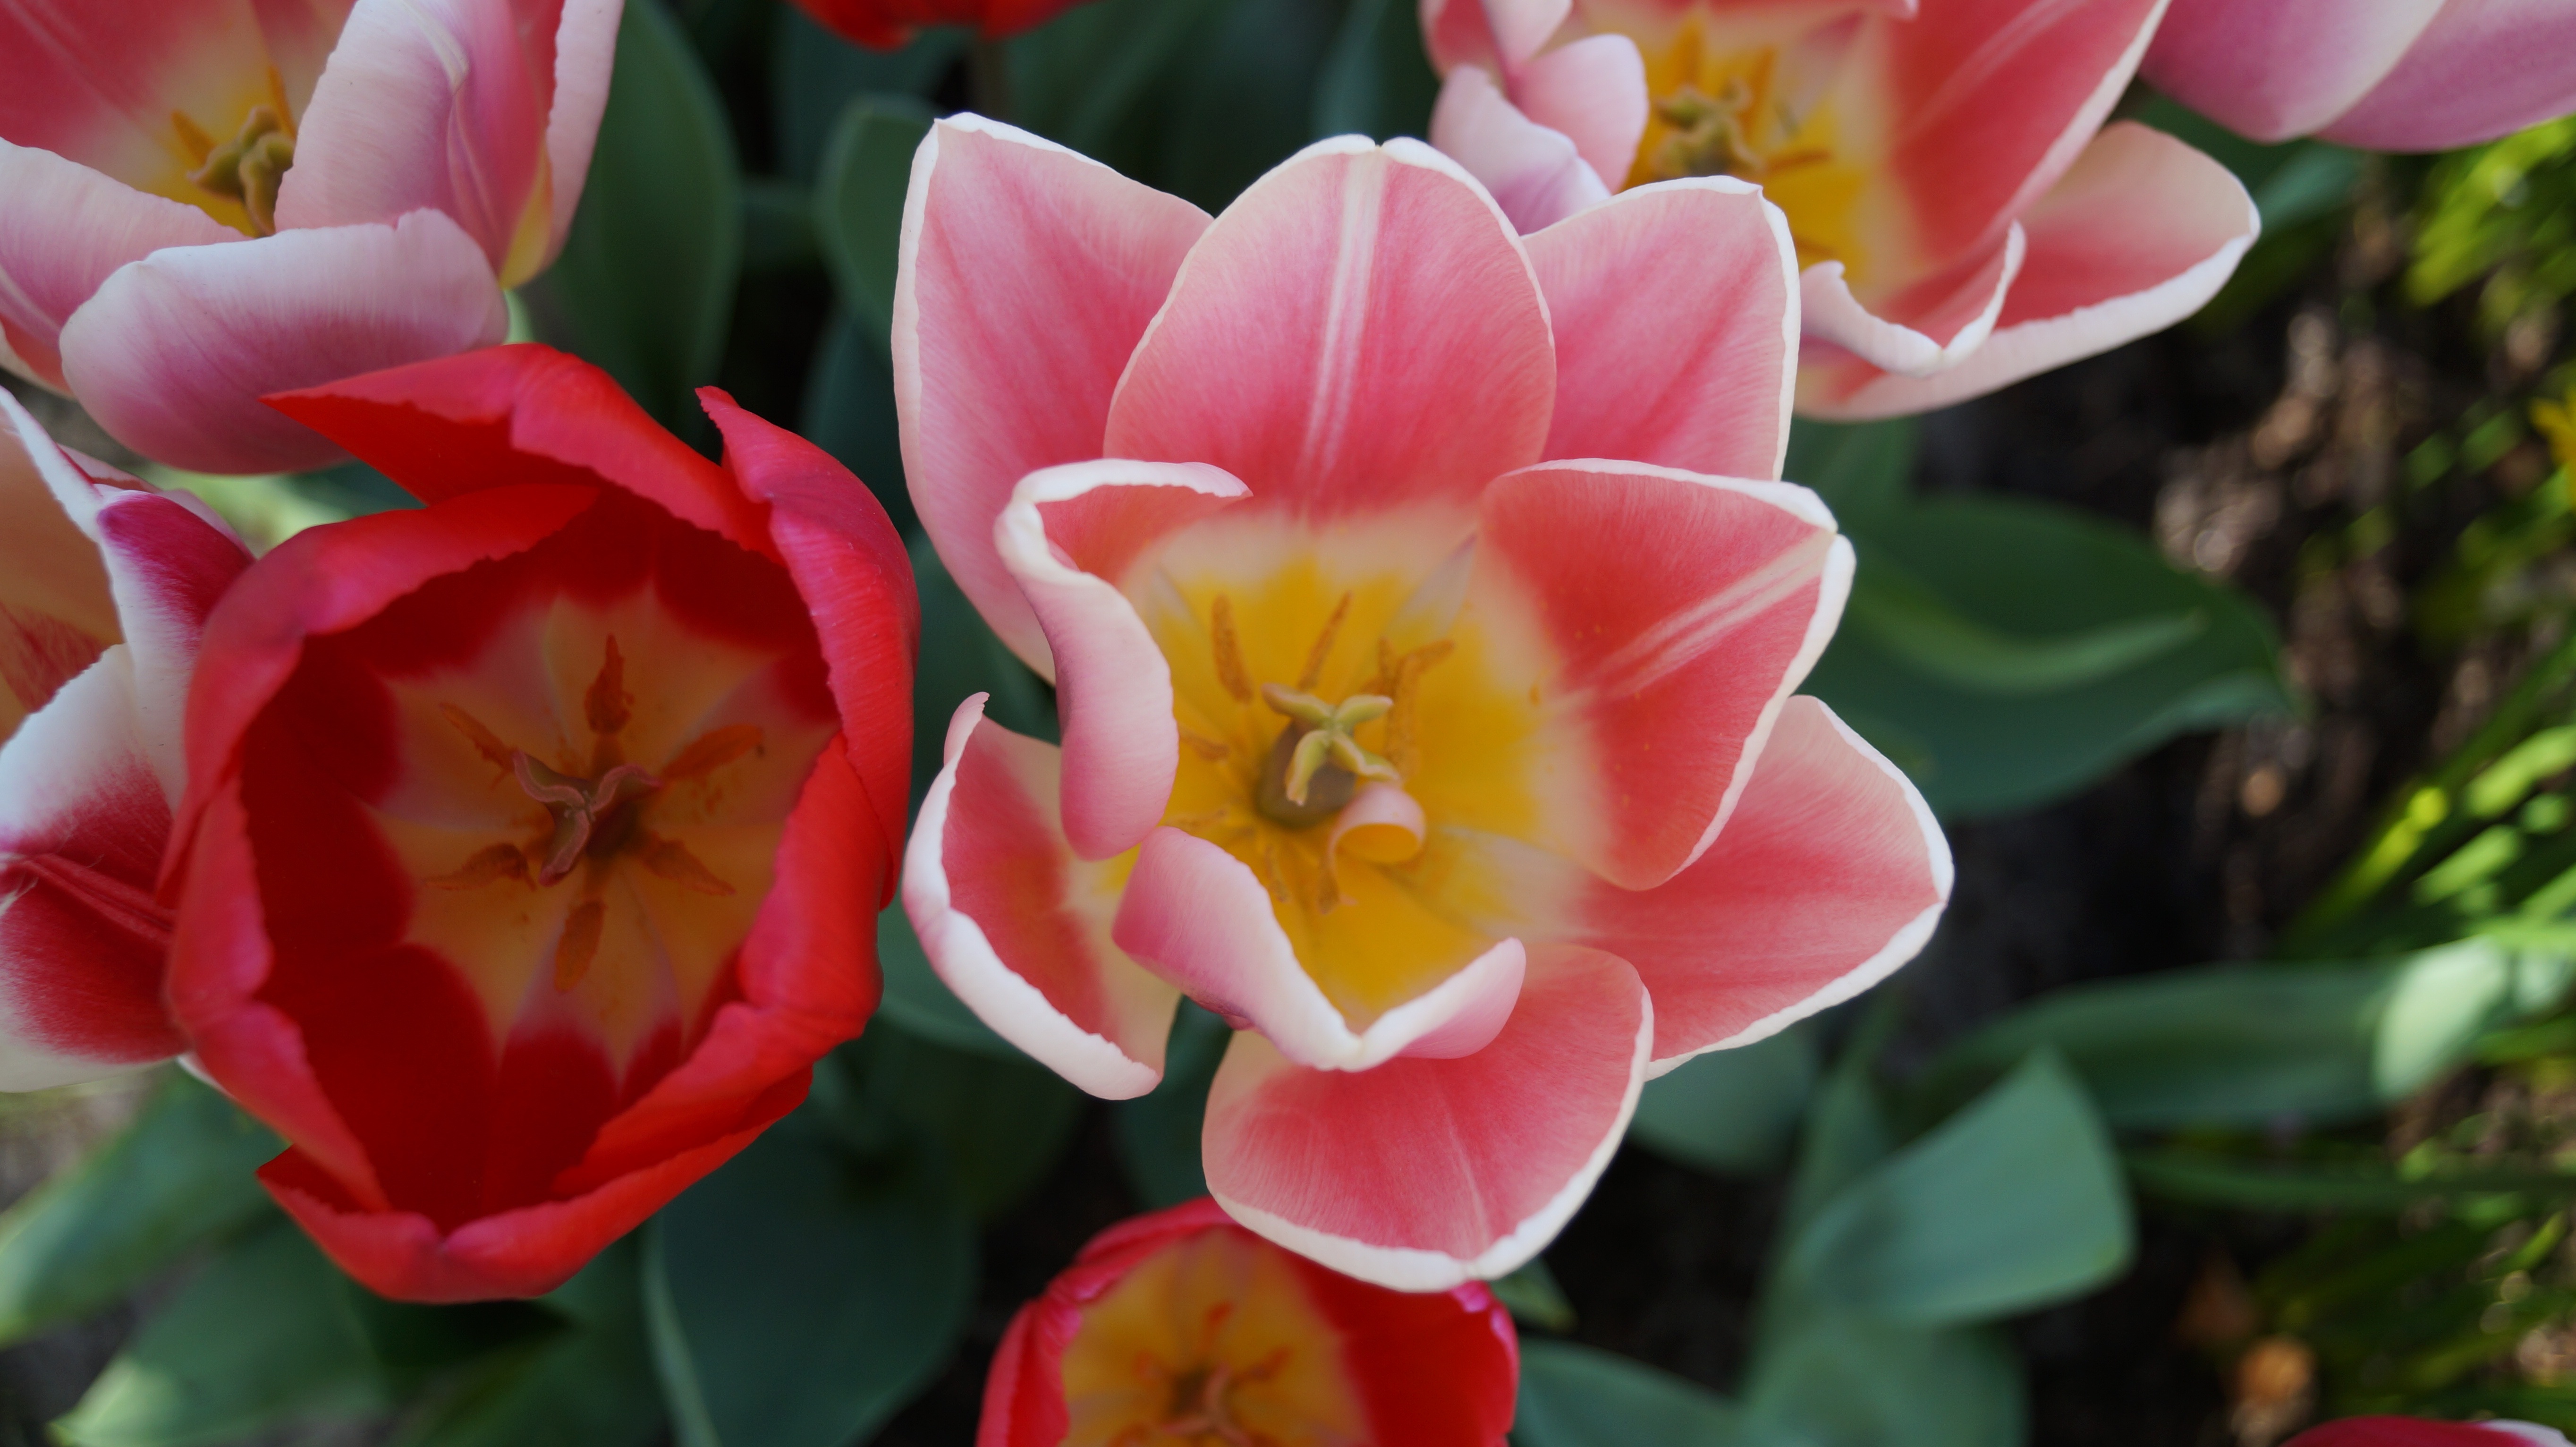
plant, flower, petal, tulip, botany, flora, holland, tulips, flowering plant, lily family, land plant, in keukenhof